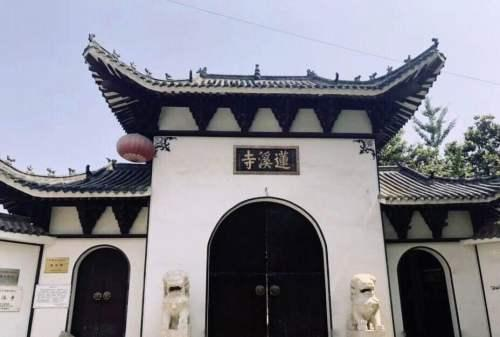
地标名称：莲溪禅寺
所在城市：武汉市·武昌区